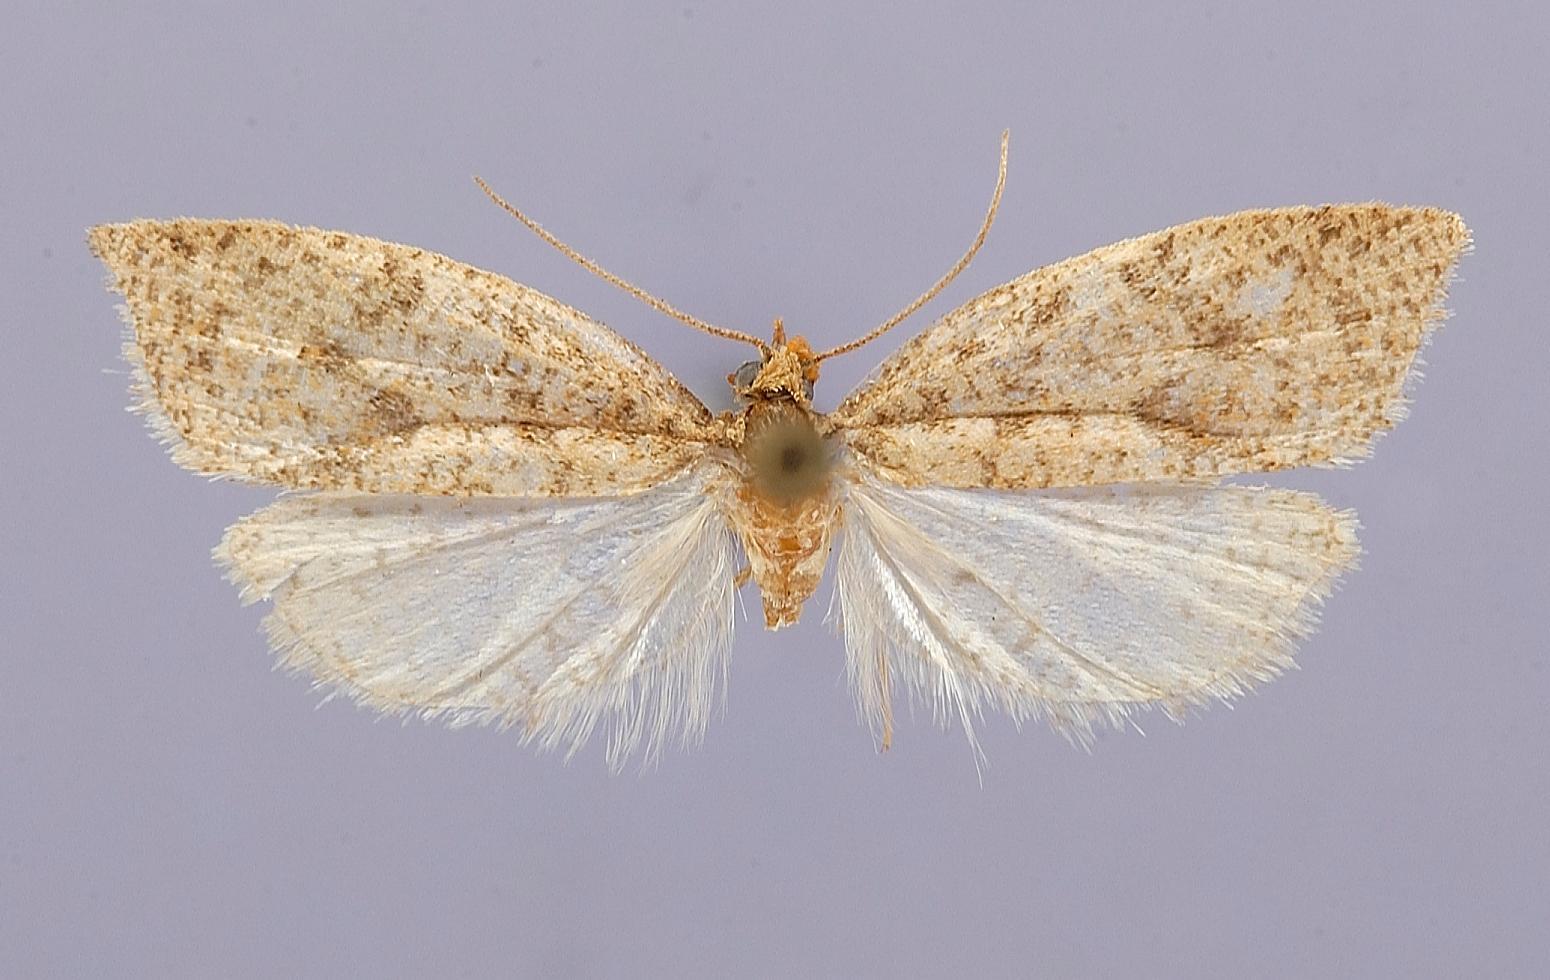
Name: Uncicida galerasiana
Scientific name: Uncicida galerasiana Razowski, 1988
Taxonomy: Animalia, Arthropoda, Insecta, Lepidoptera, Tortricidae
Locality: Nariño, Volcán Galeras, 2900 m, Nariño, Colombia
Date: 13 Jan 1959